Greg Kelsey

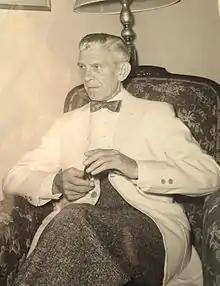
Kelsey in the 1950s

Kelsall departed for North America from Liverpool on 8 May 1913 aboard "the Corsican" steamship, aged only 20 years. His occupation was listed as "labourer". The ship was bound for Montréal in Québec.